Russian Airborne Forces

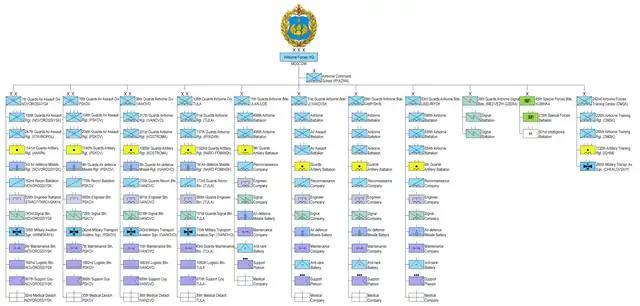
The structure of the Russian Airborne Forces (pre-2022)

In May 2009 Lieutenant General Vladimir Shamanov became the commander of the VDV. He was a veteran of the Soviet-Afghan War and had overseen the successful second Chechen campaign. Under the 2008 reform programme, the four existing two-regiment divisions should have been transformed into 7–8 air-assault brigades. However, once General Shamanov became commander of the Airborne Forces, it was decided to keep the original structure. The divisions were strengthened, becoming four independent airborne/air-assault brigades, one for each military district. In 2010, the VDV deputy commander, Major General Alexander Lentsov, said that the service would remain a separate combat arm, but there was a possibility that it would become part of the Special Operations Forces after 2016.